Shot Tower (Dubuque)

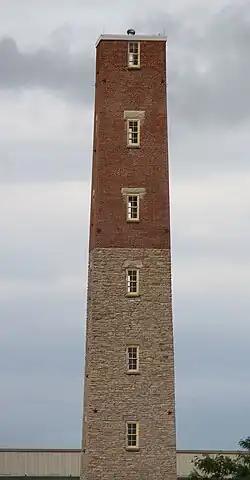
The tower in 2021

The Shot Tower located in Dubuque, Iowa, is one of the last remaining shot towers in the United States. It is listed on the National Register of Historic Places and remains a recognized symbol of the city. The tower stands tall. At its location near the Mississippi River, the tower can be seen from the riverwalk. It underwent extensive renovations beginning in 2004.